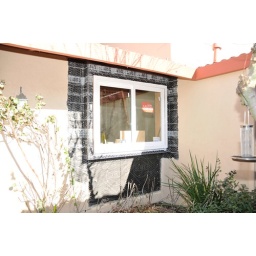
Kitchen window prepared for replacement stucco. Oil paper &amp;amp; chicken wire are in place waiting for the city inspection approval.